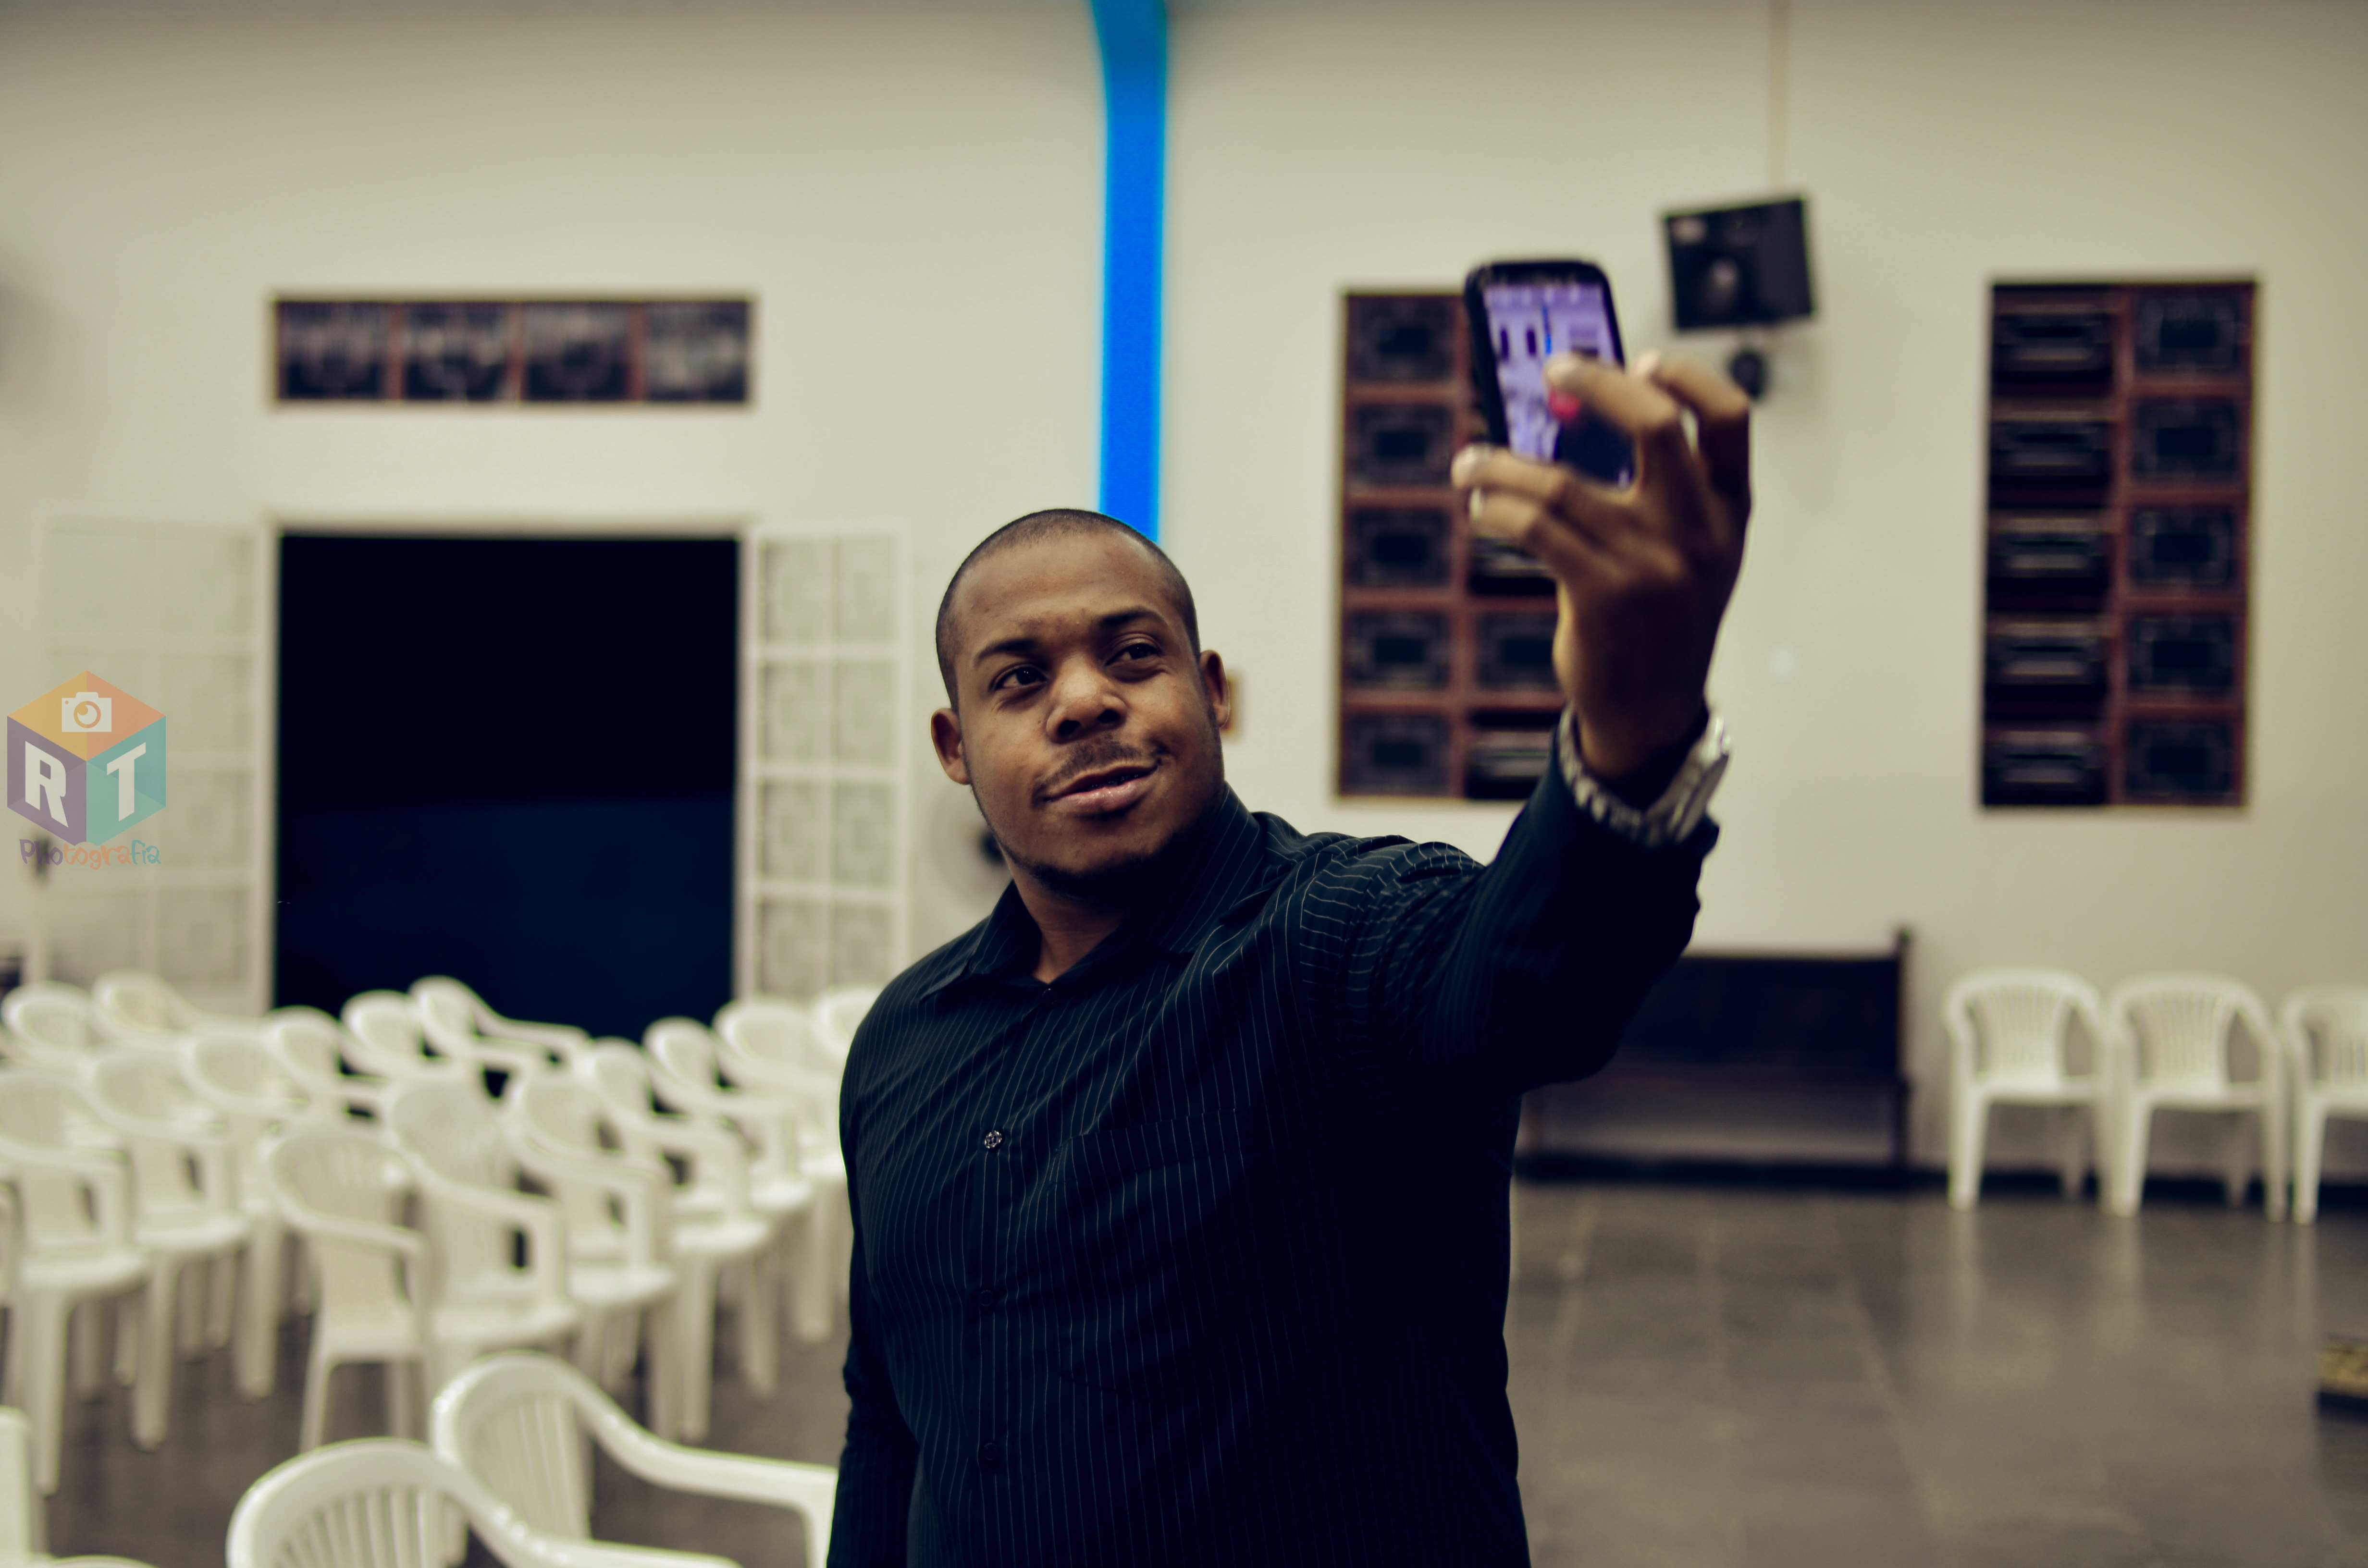
photography, design, fun